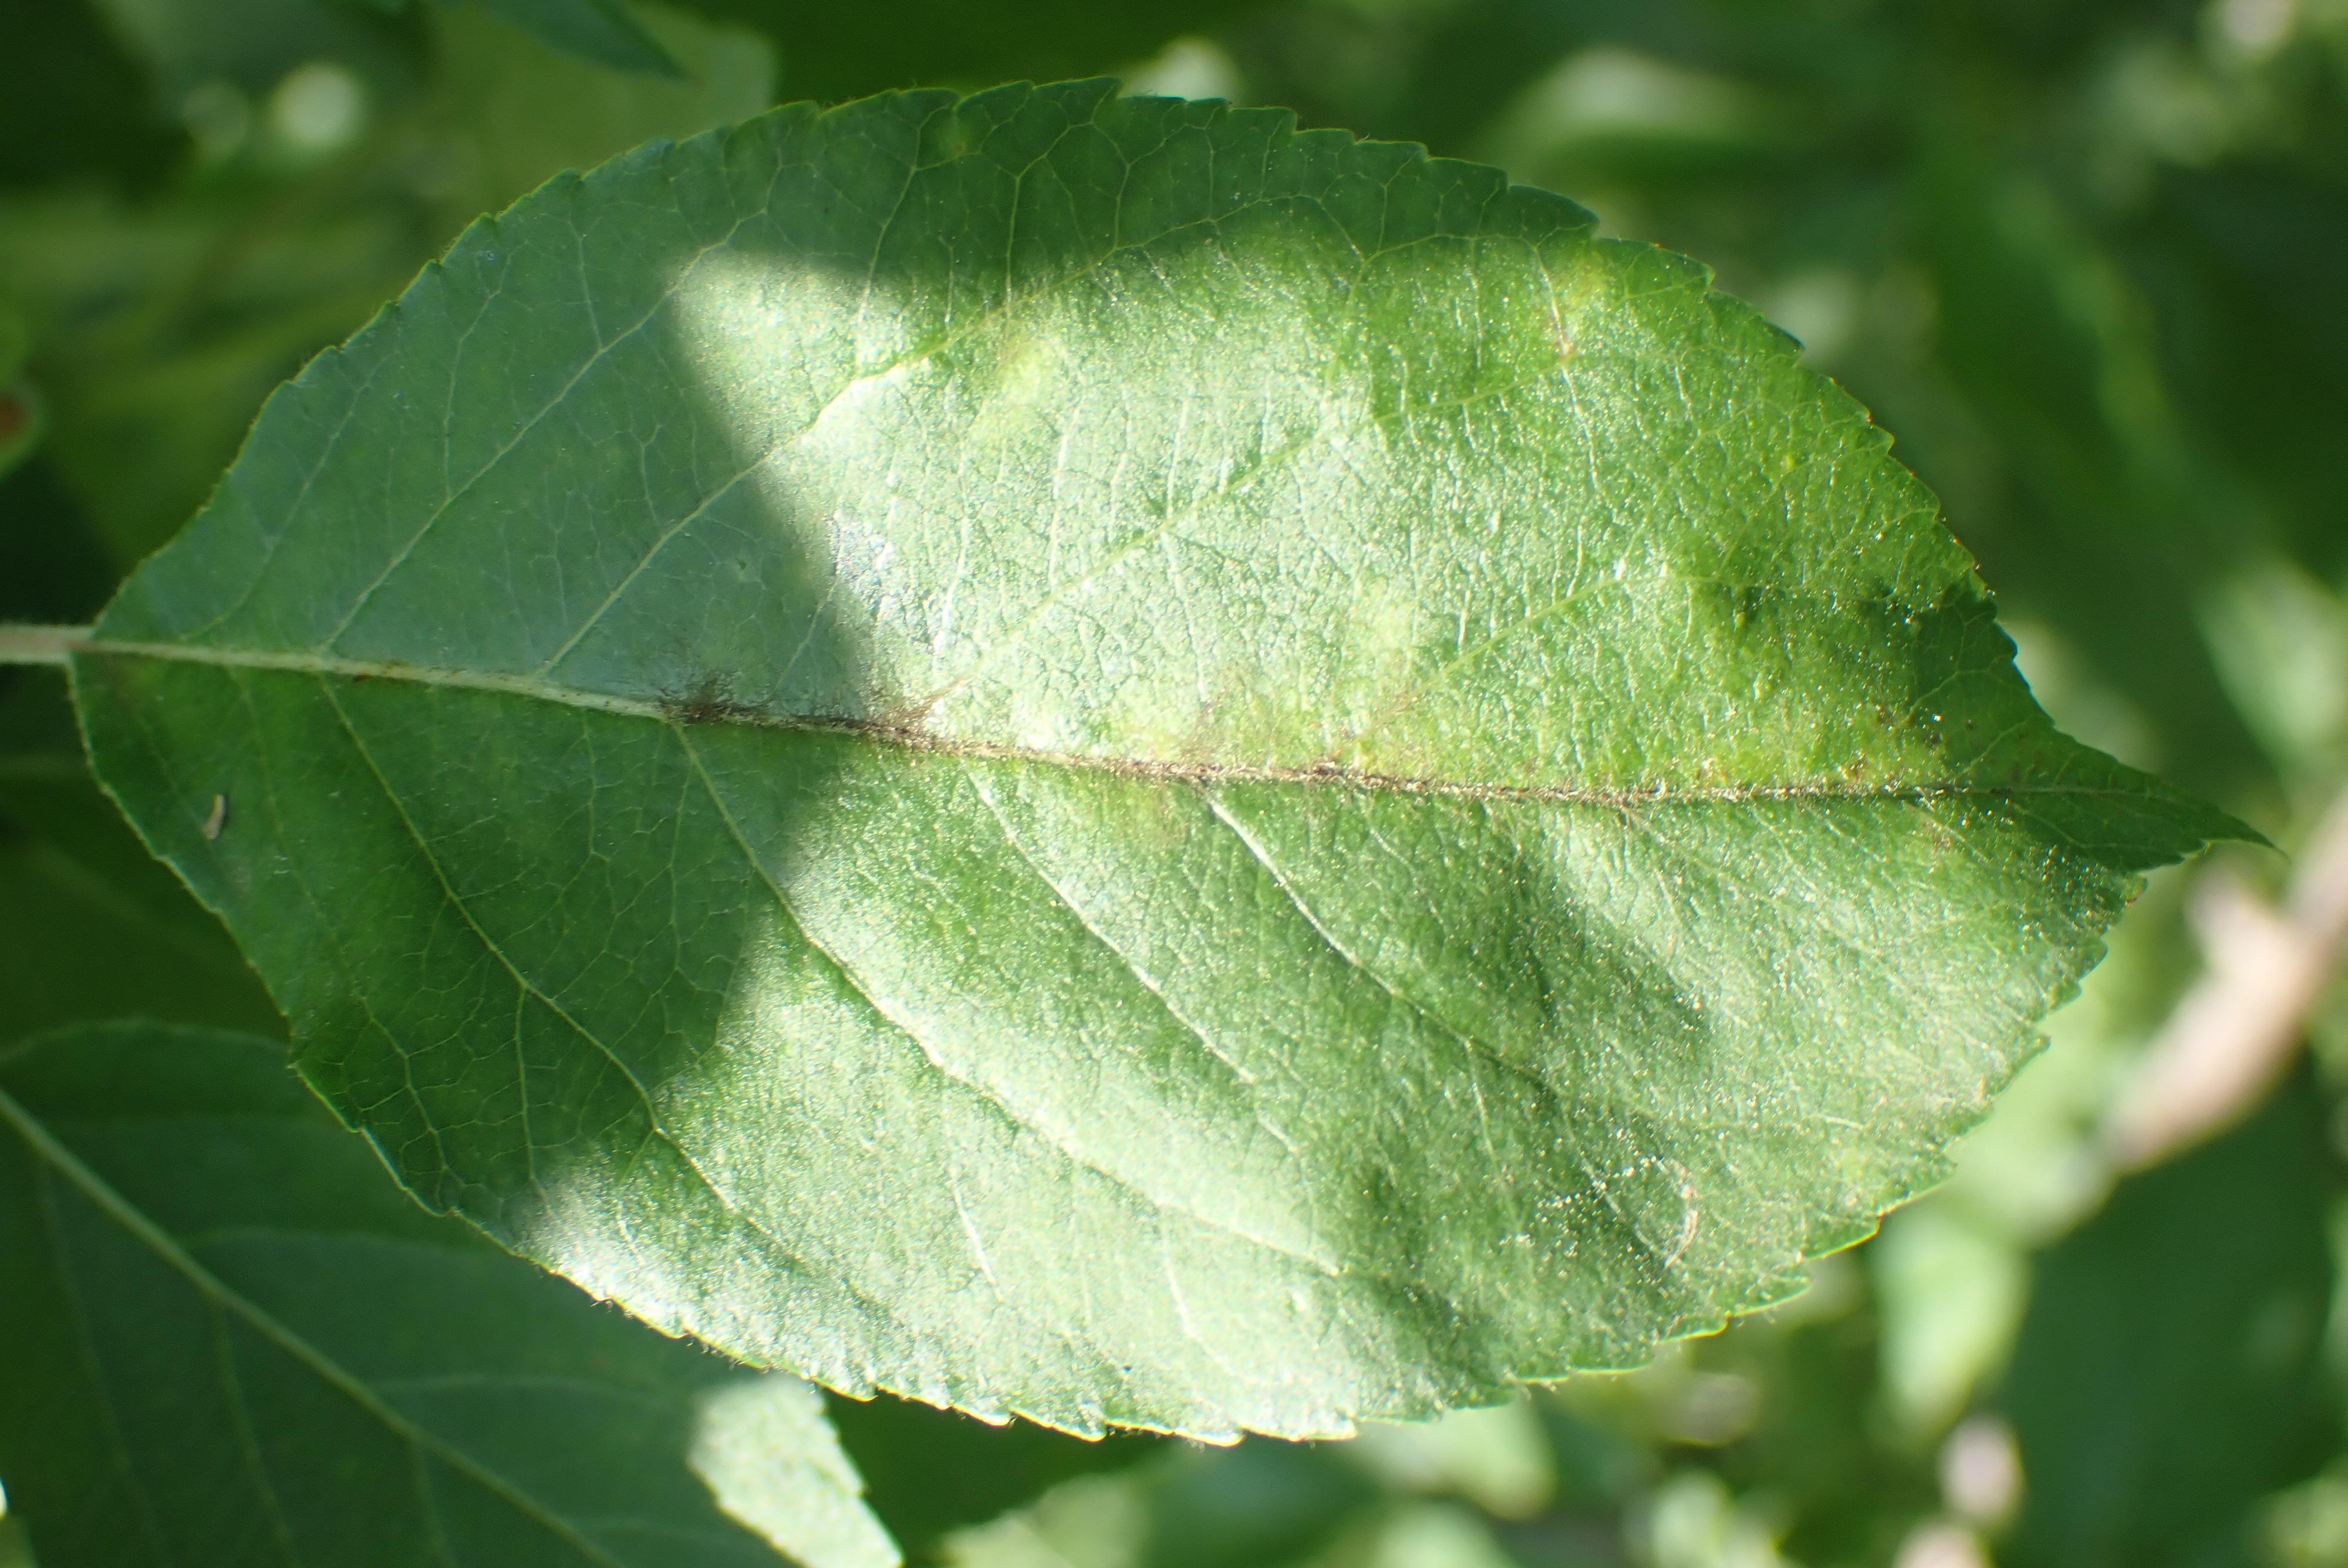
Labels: scab